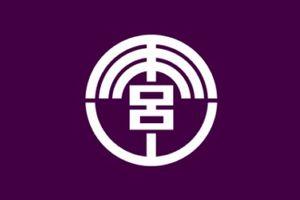
Moroyama est un bourg du district d'Iruma, situé dans la préfecture de Saitama, au Japon.